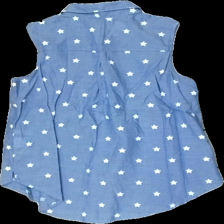
View: back
Type: Shirt
Category: Children
Brand: H&M
Colors: White, Blue
Material: 100% Cotton
Pattern: Other
Cut: Regular
Size: 140
Price range: 50-100
Recommended usage: Reuse
Description: Sleeveless shirt with satrs and a collar